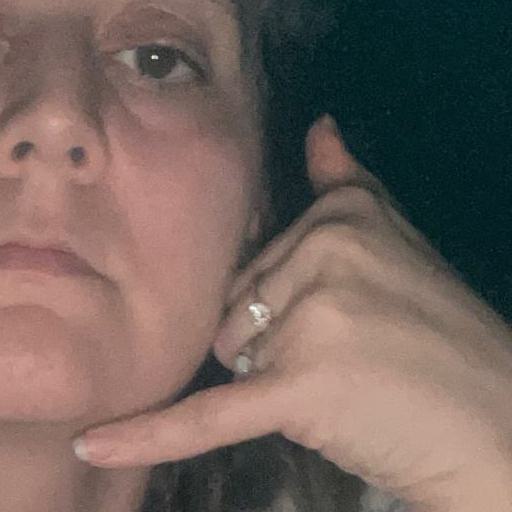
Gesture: call